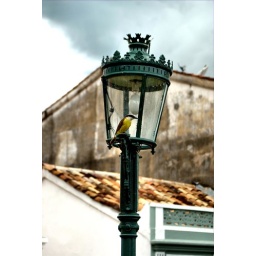
Some of the flora and fauna I shot while in Brazil. What an amazing variety in one small area of the country.